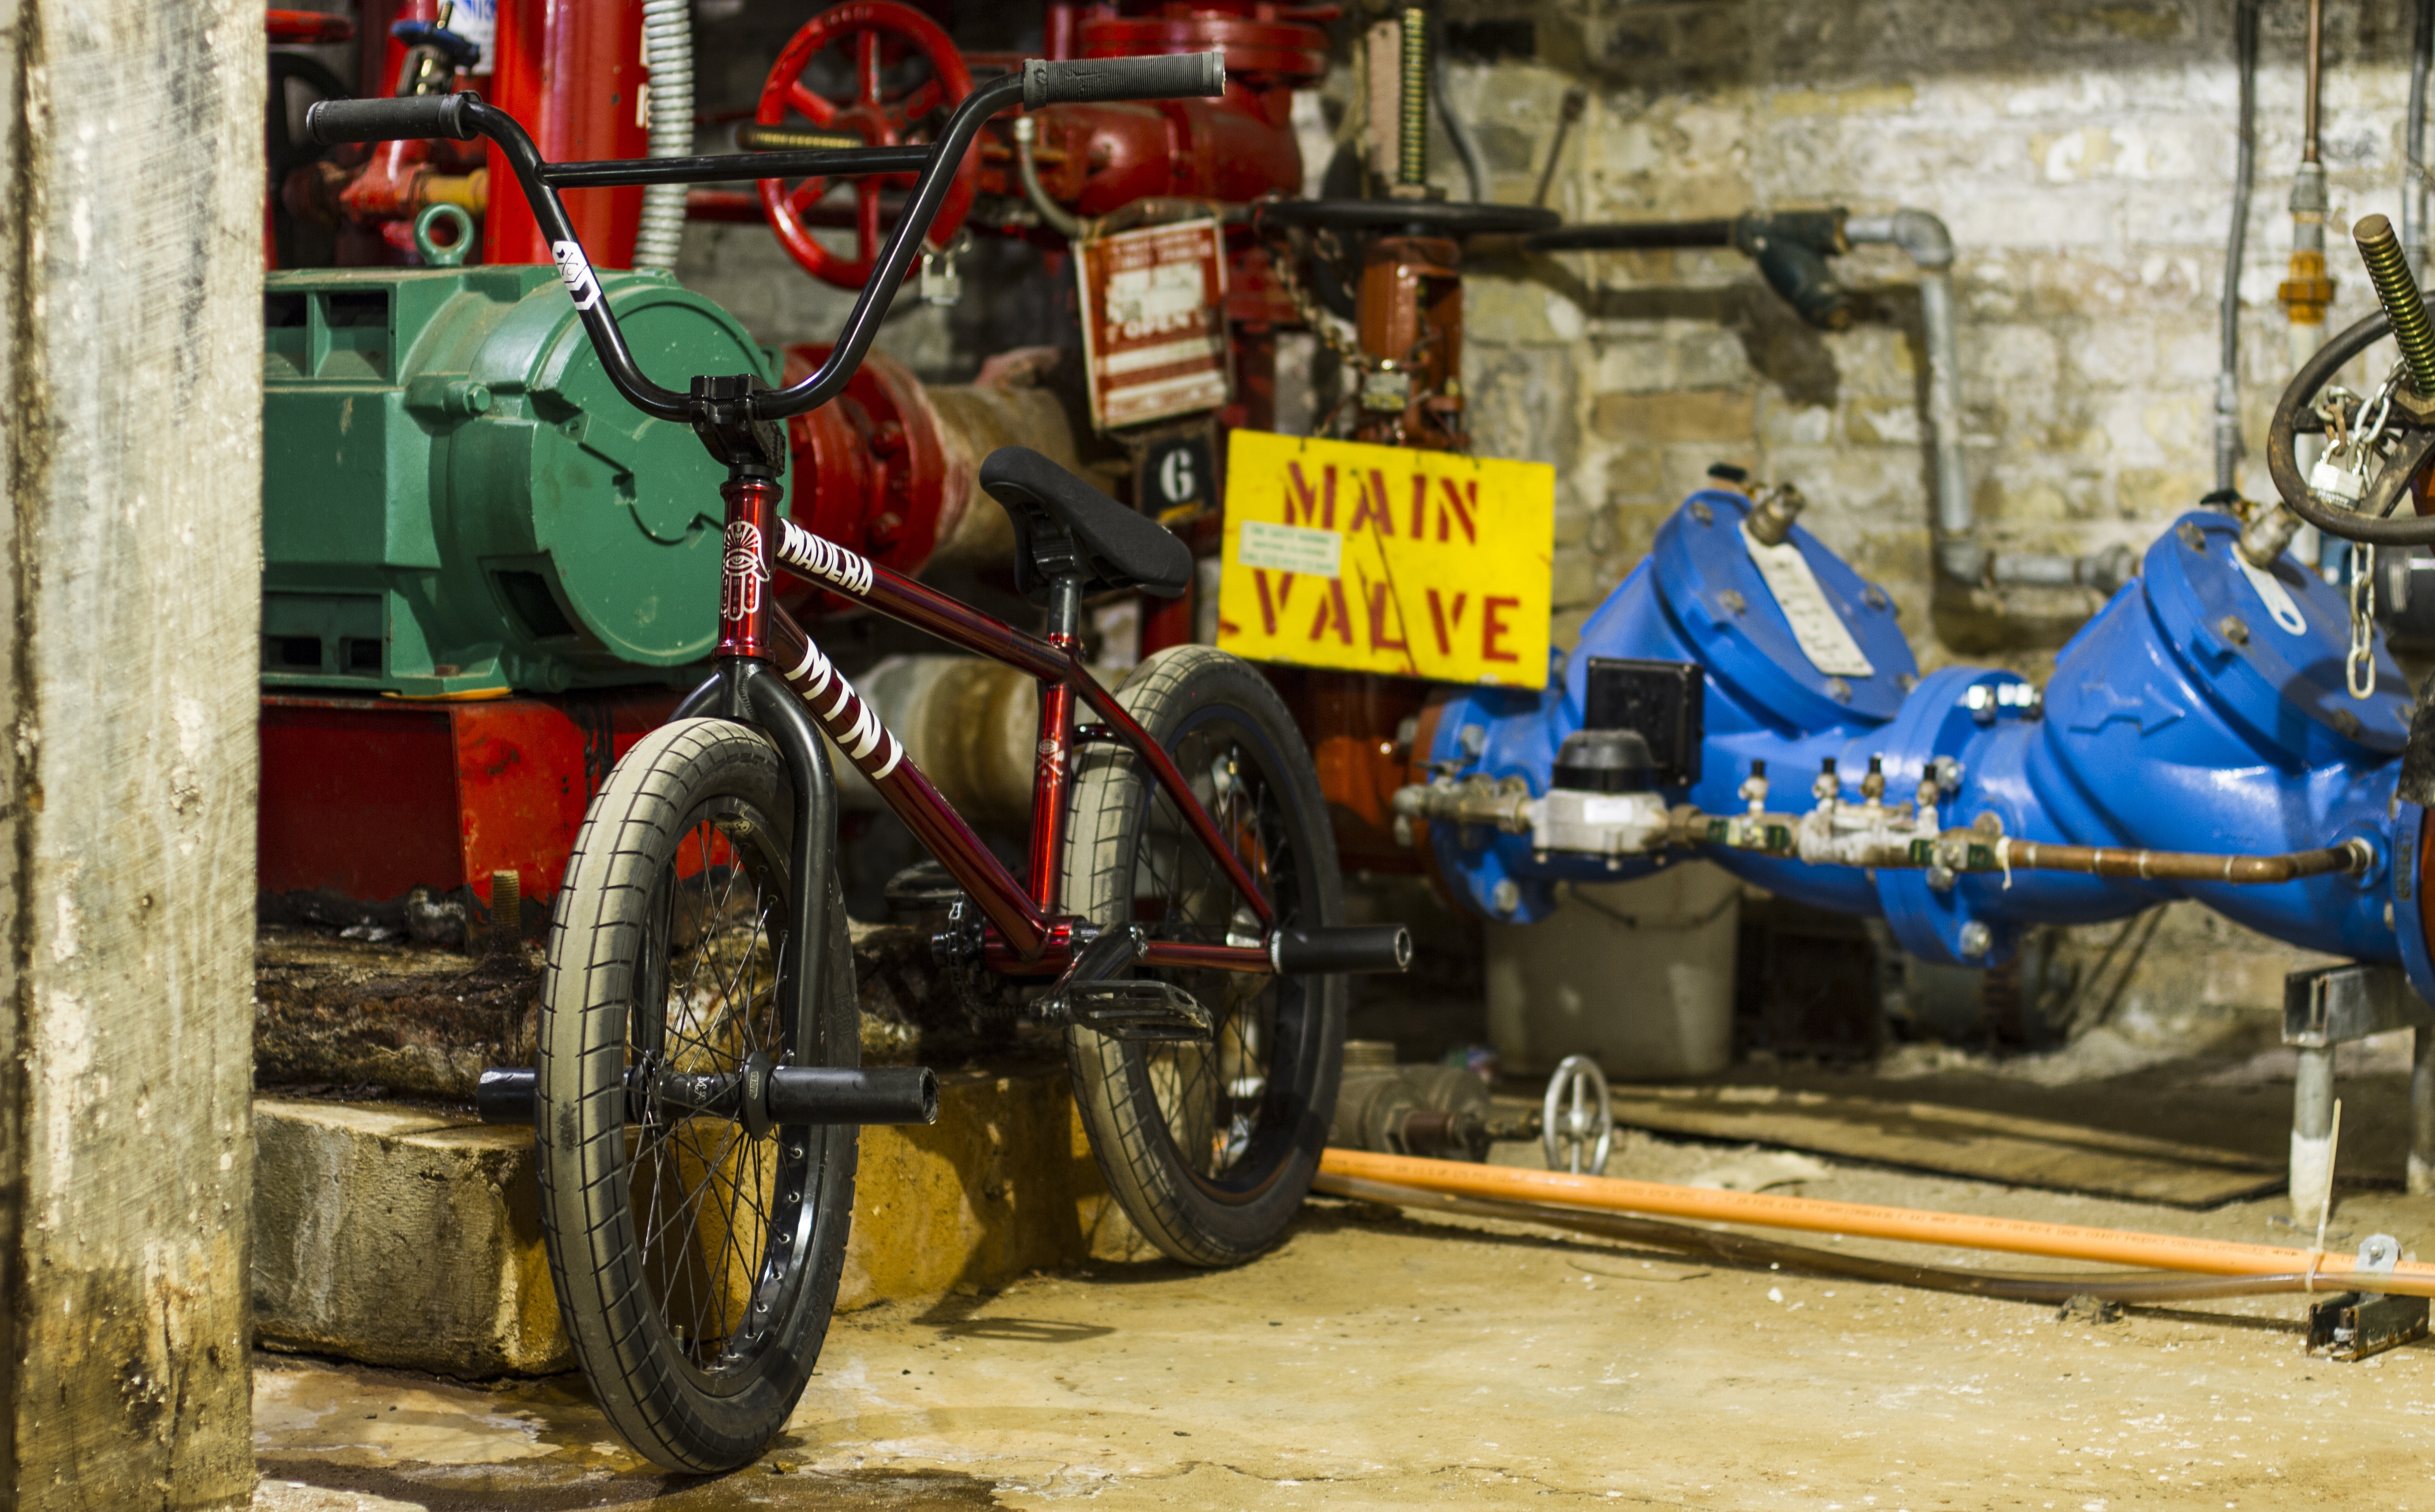
wheel, chain, bicycle, bike, red, vehicle, equipment, gear, motorcycle, metal, tire, sports equipment, mountain bike, bmx, cycling, sports, cranks, component, crankset, sprocket, gearing, bike parts, cycle sport